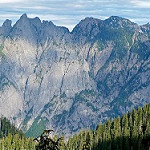
Label: mountain